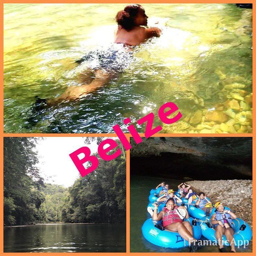
swimming and tubing in the caves was unbelievable .